Albany City Hall

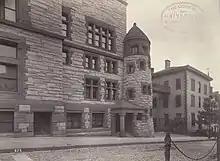
Southeast corner, facing Corning Place, c. 1895

The east (rear) facade, facing Corning Park, has exclusively double-hung one-over-one sash on the ground floor, with the same treatment but covered with protective metal screening, beginning with a pair at the corner next to the tower. Next to the south is a triple narrow window, followed by two wider ones. Above them, on the first floor, all windows are single versions of the narrow kind seen on the tower, with a wooden panel replacing the lower light. Midway across the facade a small pavilion projects outward with a small metal gate at its northern corner; on its ground floor is a double pair of narrow windows, with a single large one at the south corner. The first story on the pavilion has wider sash windows.